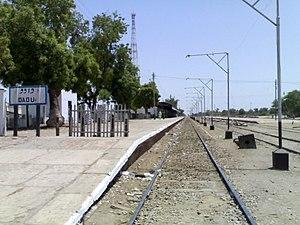
Dadu est une ville pakistanaise située dans la province du Sind. Elle est la capitale du district de Dadu.
Le district de Dadu est une subdivision administrative de la province du Sind au Pakistan. Constitué autour de sa capitale Badin, le district est entouré par le district de Qambar Shahdadkot au nord, les districts de Larkana et de Naushahro Feroze à l'est, le district de Jamshoro au sud et la province du Baloutchistan à l'ouest.